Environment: lab
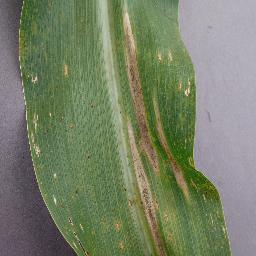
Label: northern_corn_leaf_blight